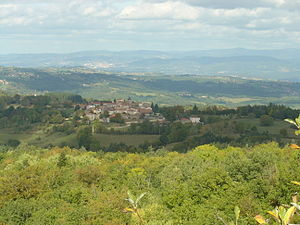
Auvergne / Geografi og miljø / Natur / Parc régional du livradois Forez
Auvergne var en fransk region indtil 1. januar 2016, hvor den blev slået sammen med Rhône-Alpes, for at danne den nye region Auvergne-Rhône-Alpes. Den ligger i den centrale del af landet.